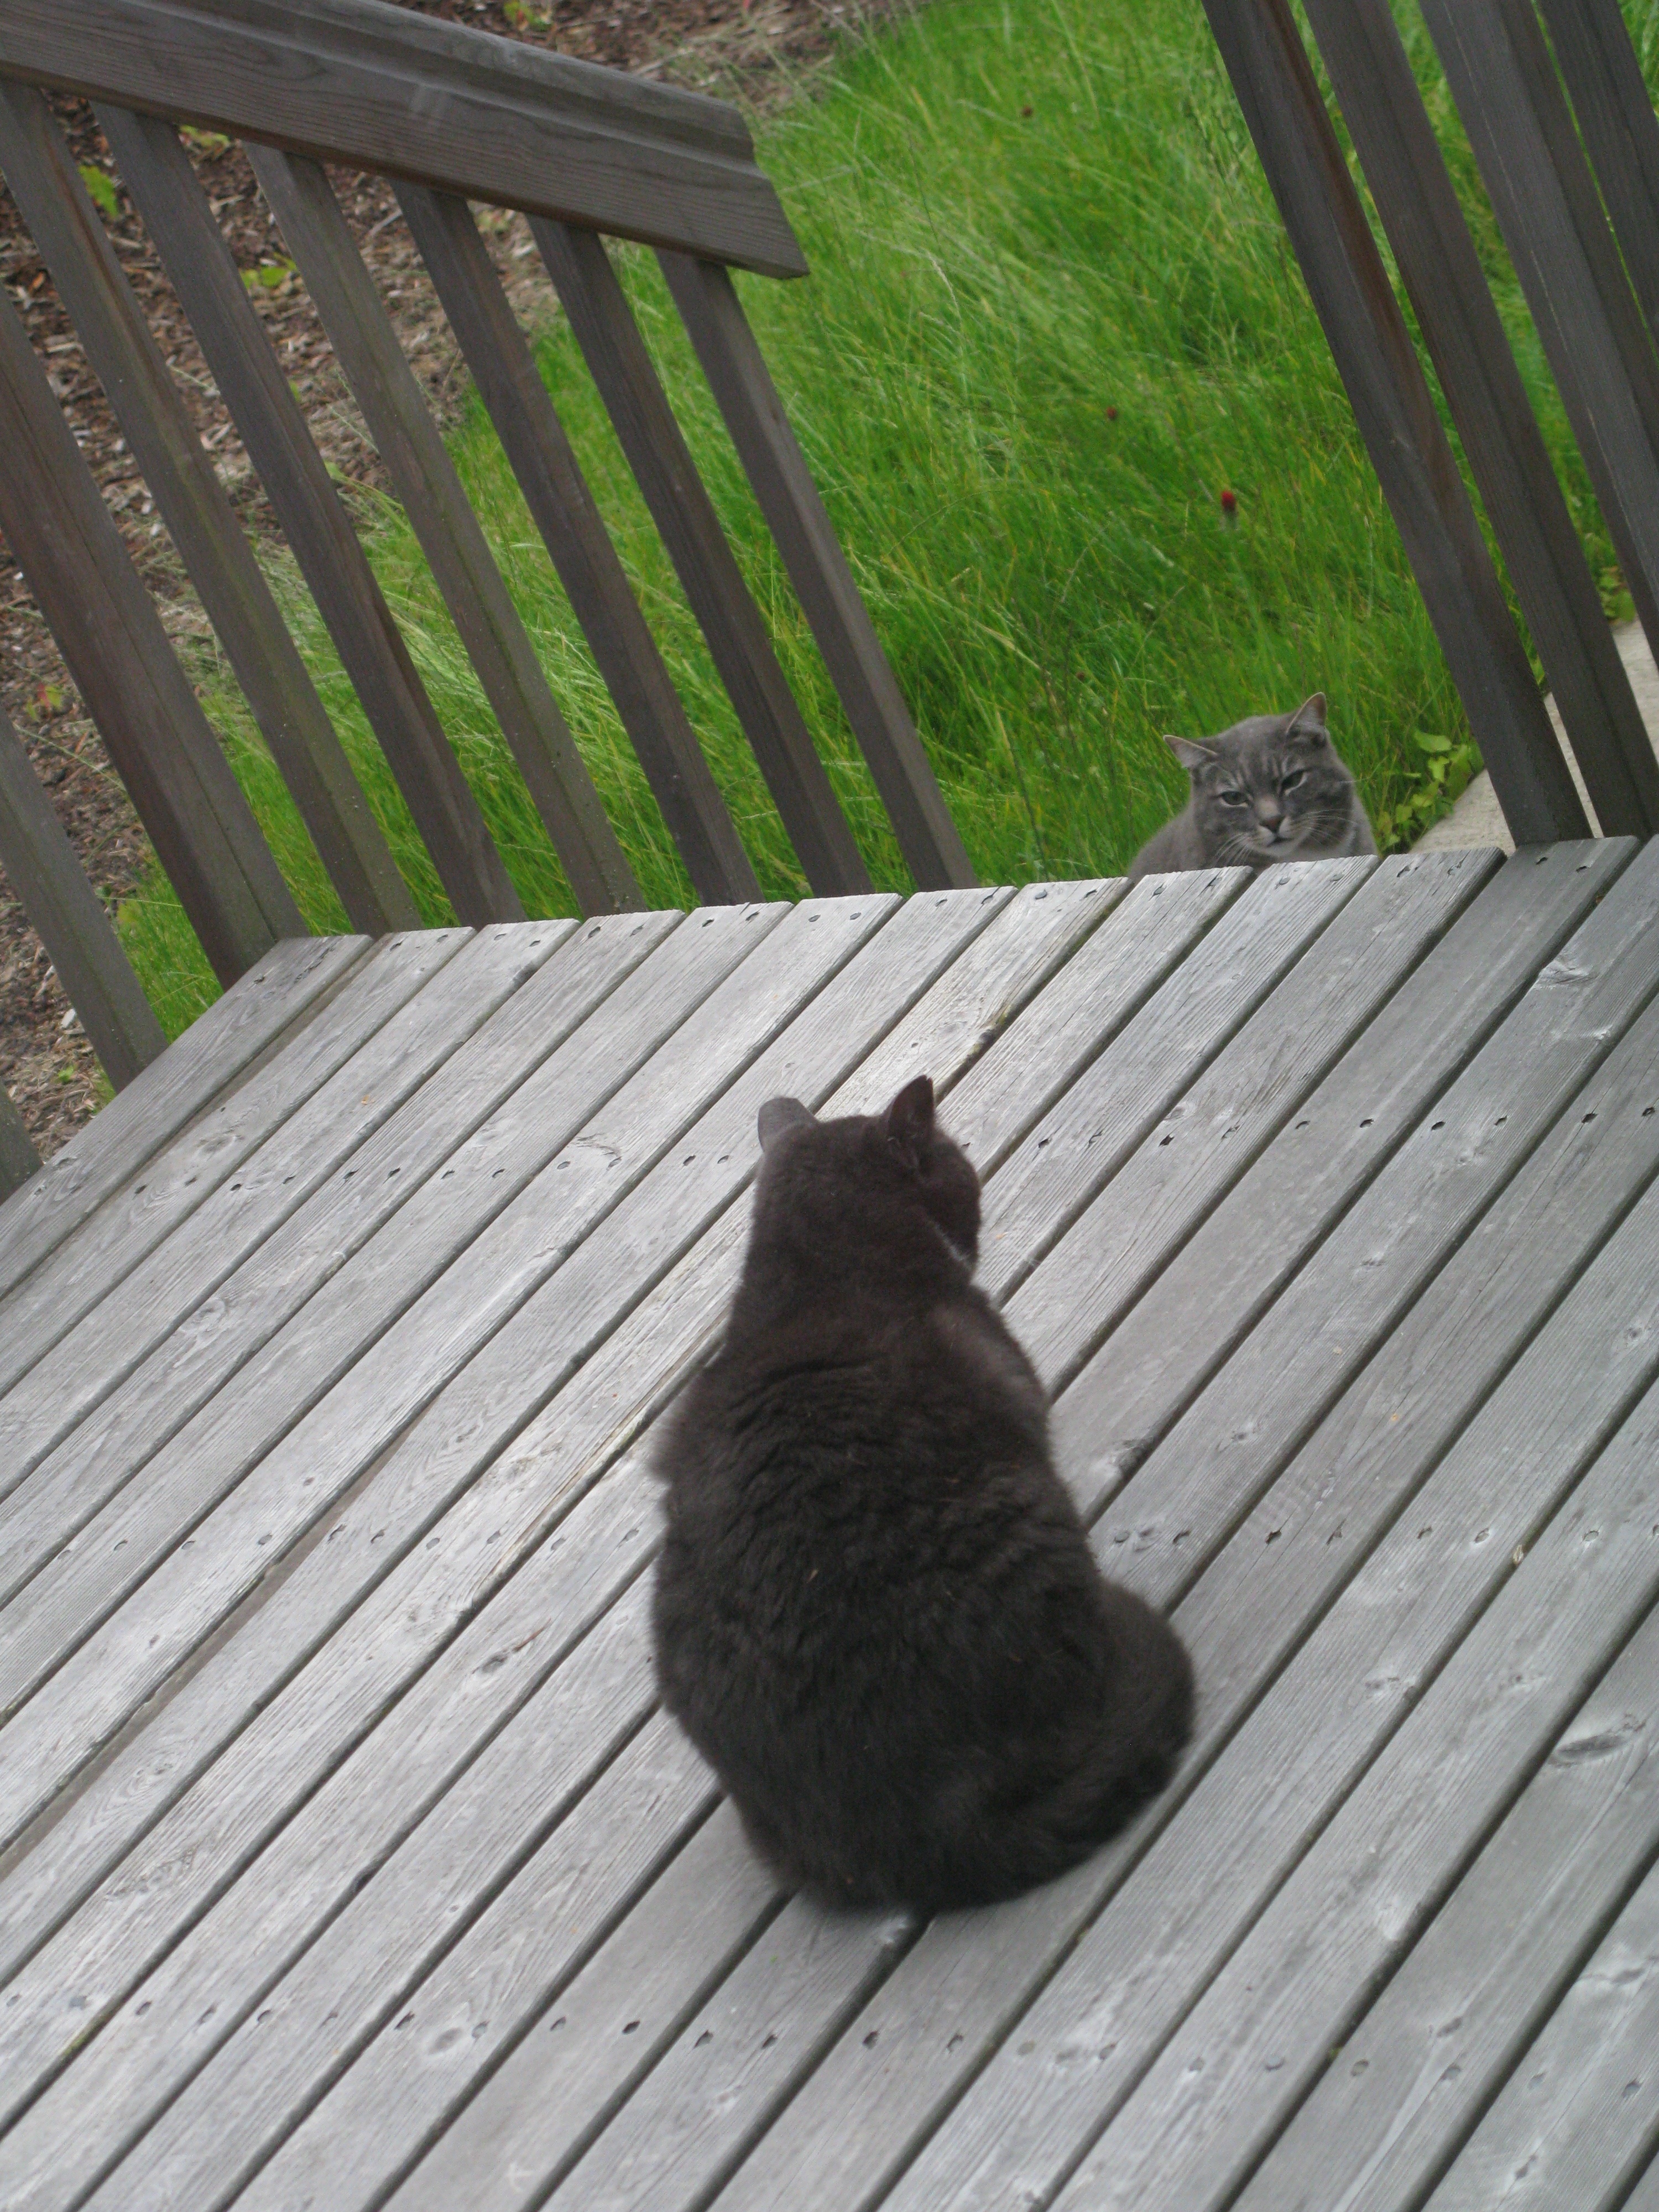
grass, deck, wood, animal, cute, pet, cat, feline, mammal, gray, outdoors, outside, grey, kitty, vertebrate, yard, small to medium sized cats